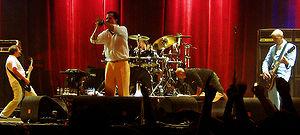
Le funk metal est un genre de funk rock et de heavy metal.
Faith No More est un groupe de rock américain, originaire de San Francisco, en Californie. Formé en 1979, le groupe joue initialement sous les noms de Sharp Young Men, puis Faith No Man. Le bassiste Billy Gould, le claviériste Roddy Bottum et le batteur Mike Bordin sont les seuls membres à long terme du groupe, impliqués depuis la création de Faith No More. Le groupe fait face à plusieurs changements de formation au fil des années. La formation actuelle du groupe se compose de Gould, Bottum, Bordin, du guitariste Jon Hudson, et du chanteur Mike Patton.